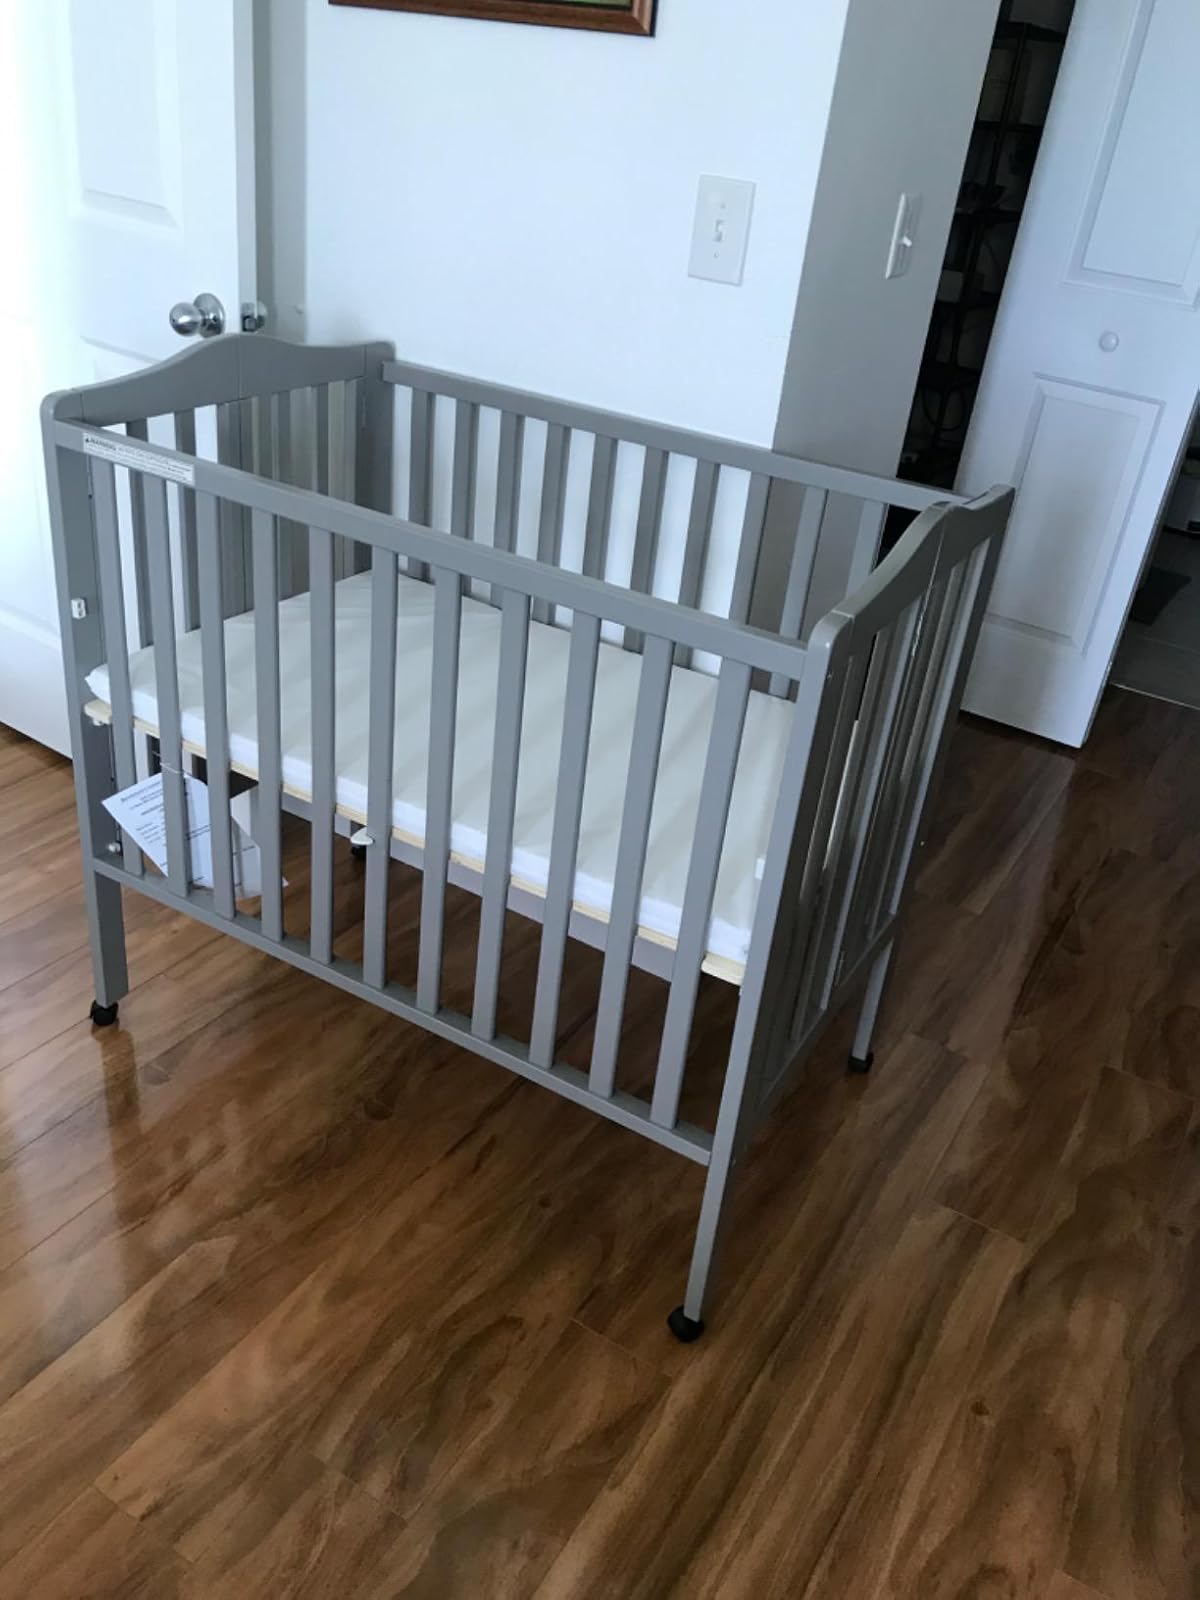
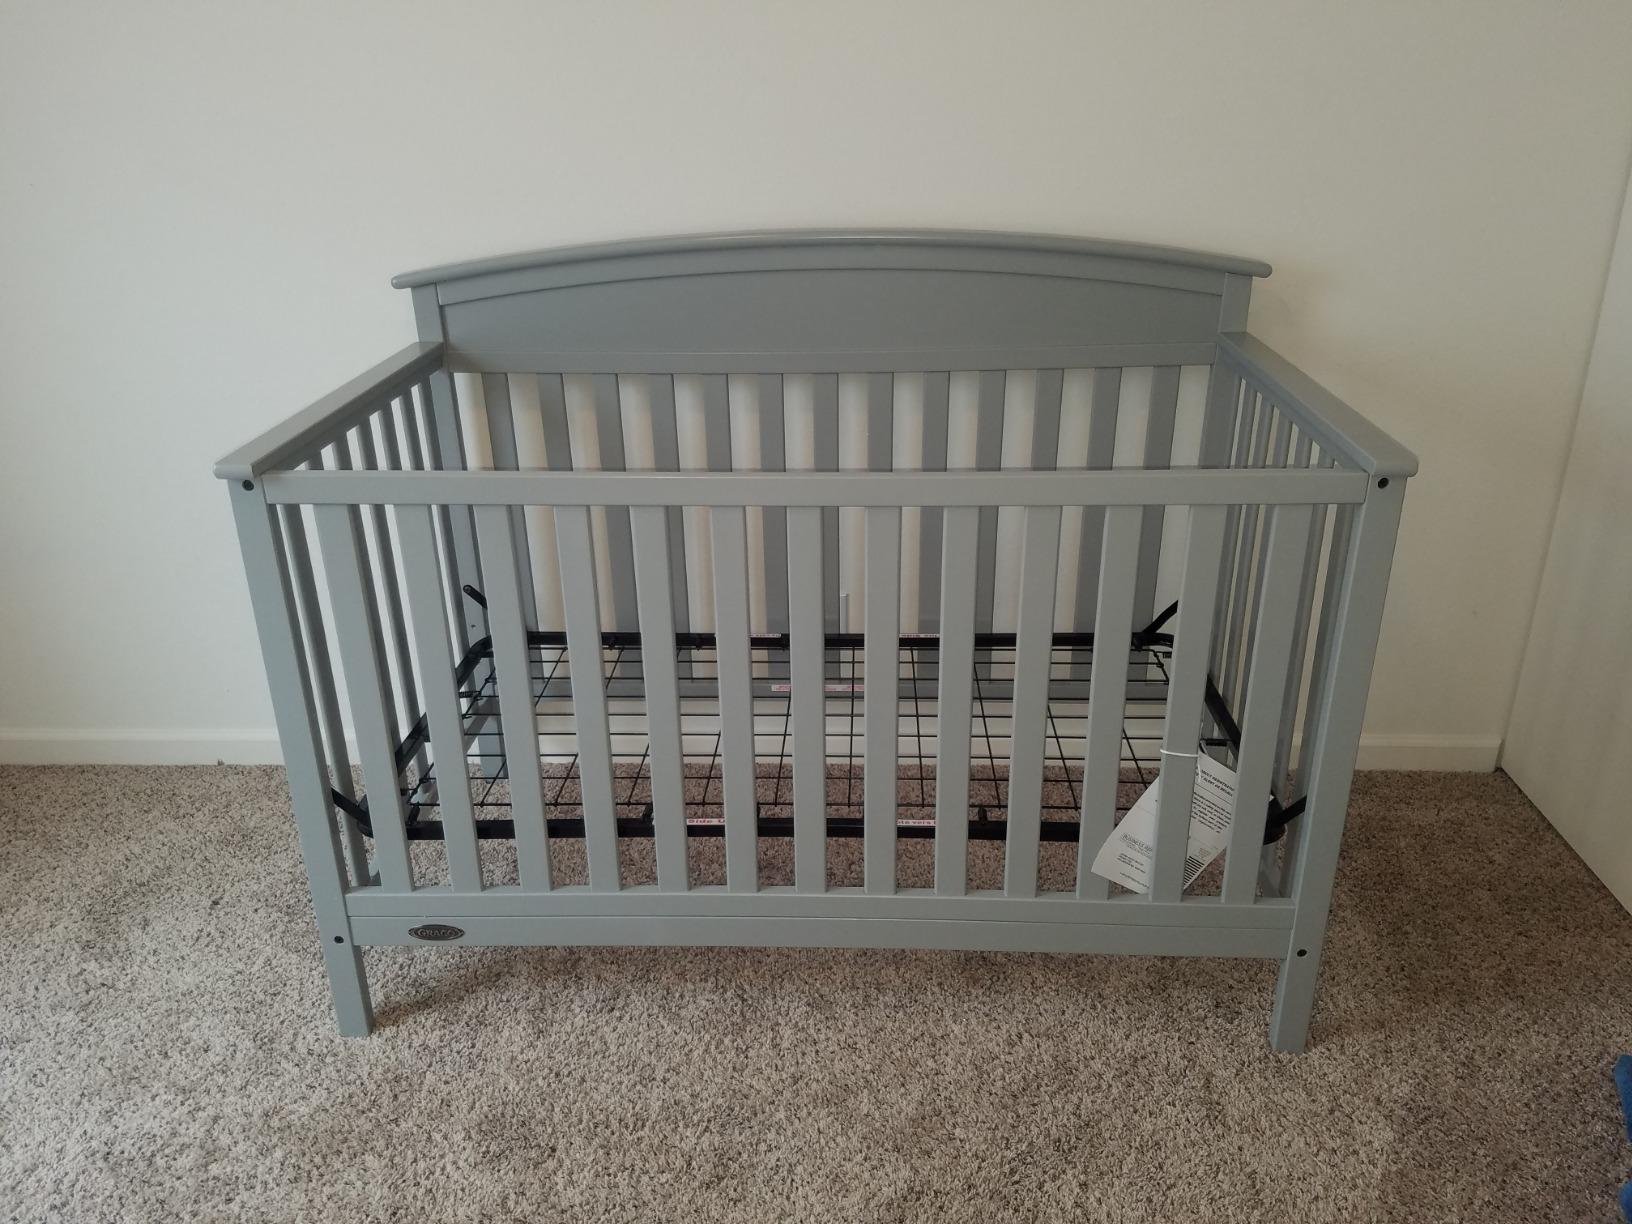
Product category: products_crib
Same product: no